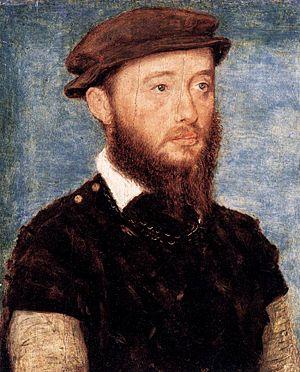
Corneille de Lyon ou Corneille de la Haye est un peintre royal de portrait franco-hollandais du XVIᵉ siècle.
Jean de Bourbon, comte de Soissons et d'Enghien était un prince du sang de la maison de Bourbon-Vendôme, une branche cadette de la maison de Bourbon.